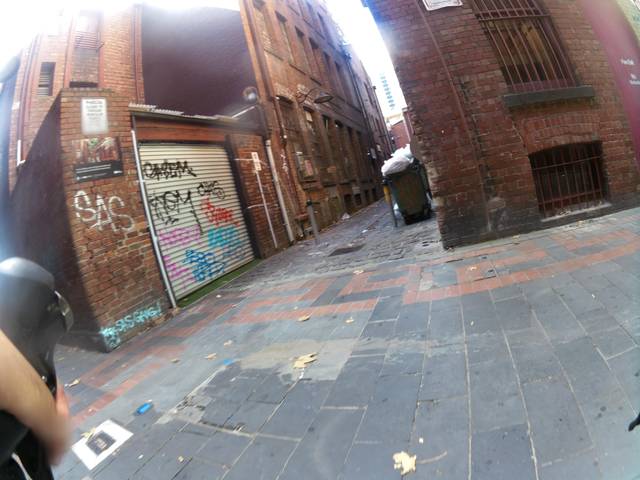
Region: Australia
Coordinates: -37.811, 144.969